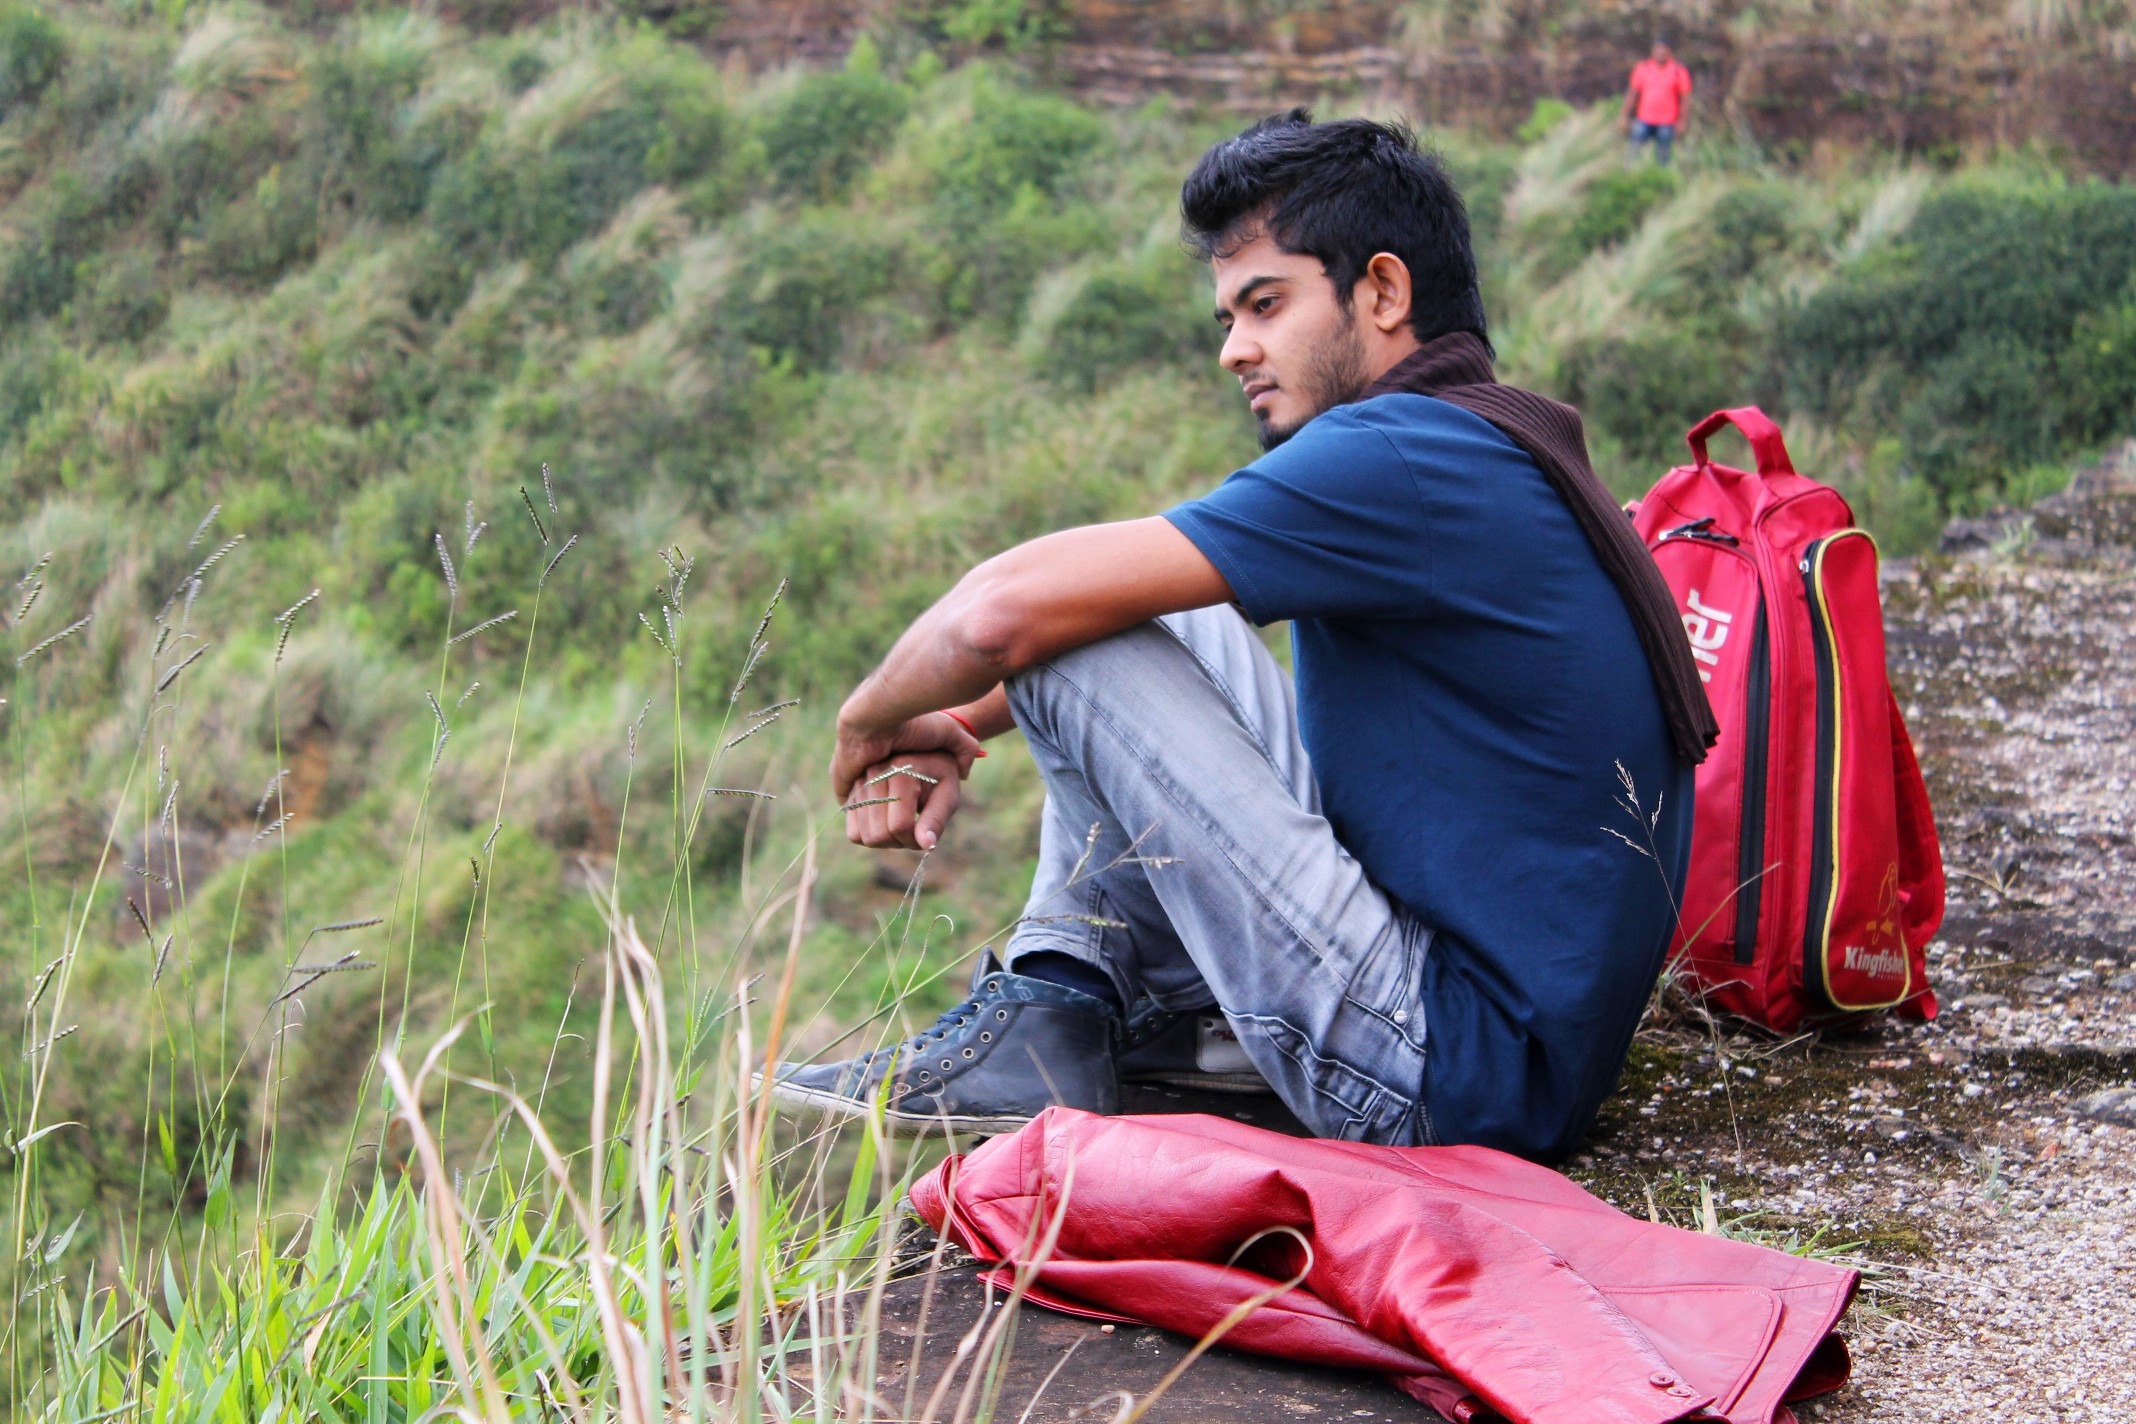
man, walking, people, hiking, backpack, male, hiker, portrait, lonely, contemplating, feeling